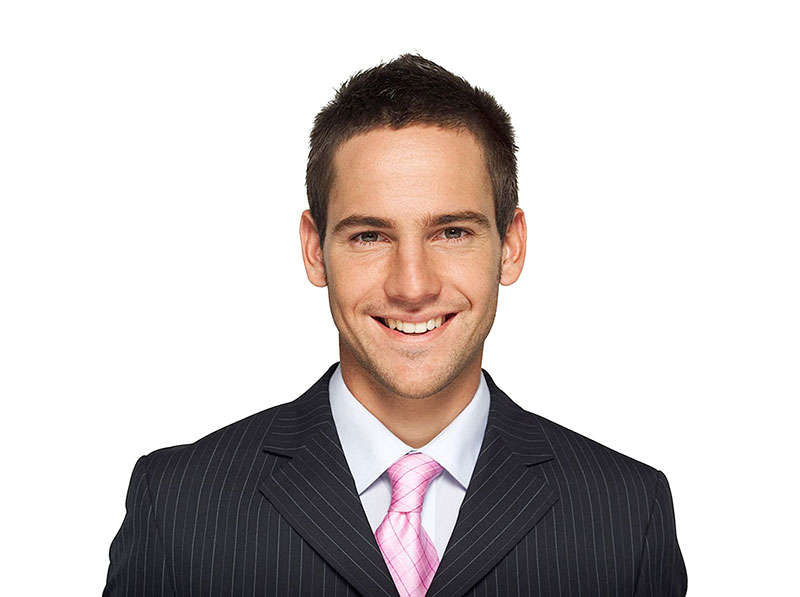
Gender: men